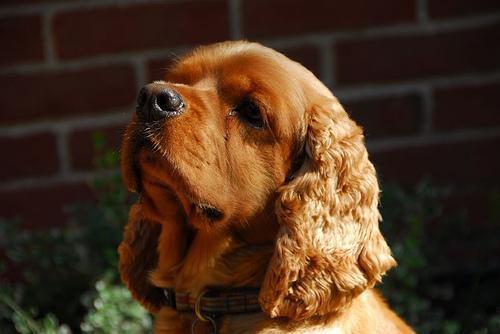
cocker_spaniel